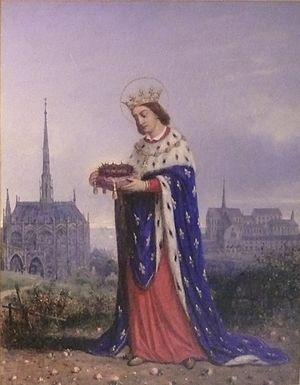
Louis IX de France